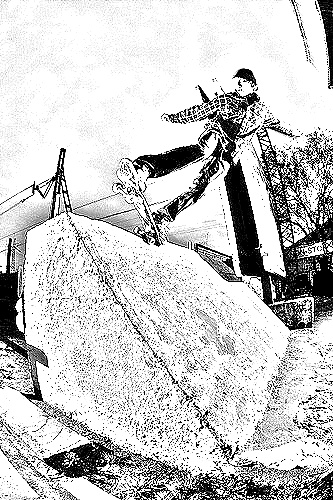
Portrait style: Sketch Portrait